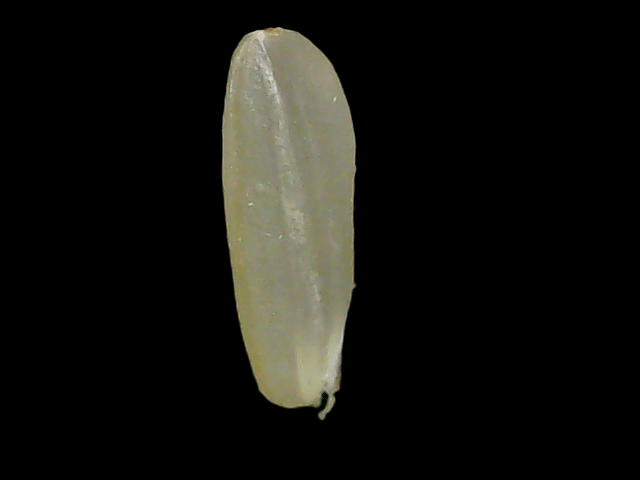
Rice variety: Binadhan21